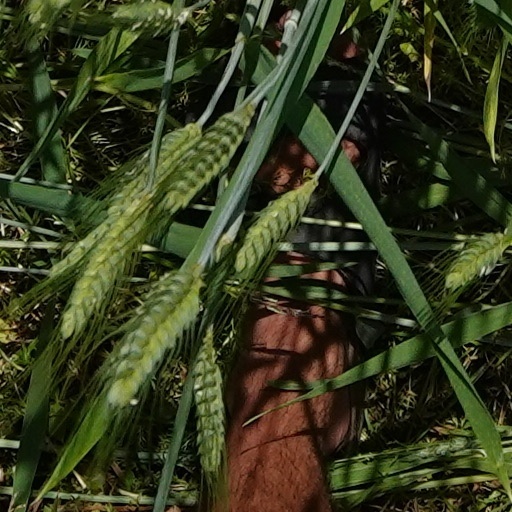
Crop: wheat